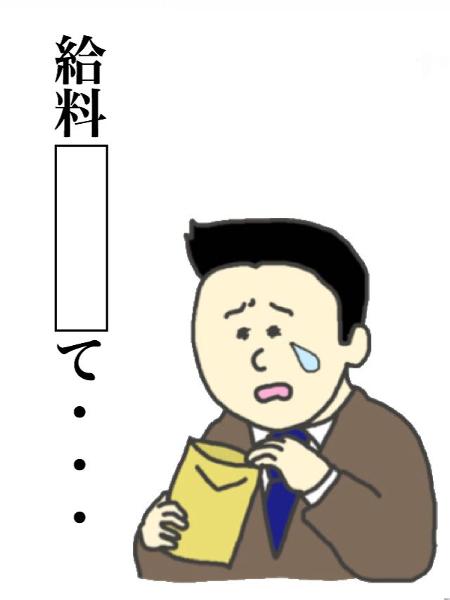
回答: 明細だけっ